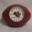
Label: clock